Wyoming Valley School

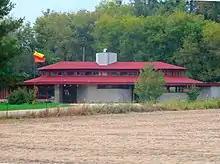
The Wyoming Valley School, October 2013

In 1956, the Wyoming school board elected to consolidate its individual schools into one building. As Frank Lloyd Wright's home, Taliesin, was several miles/km away from the proposed site, the school board approached the architect to design their new school building. Wright enthusiastically agreed to do so and donated significant funds to its construction. He would dedicate the assembly room to his mother and her sisters, all of whom were schoolteachers.